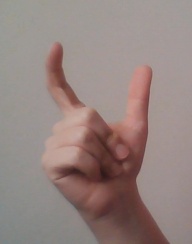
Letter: nun